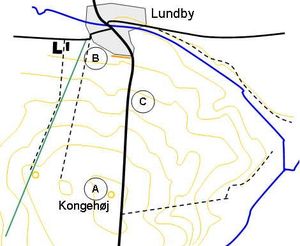
Kampen ved Lundby / Kampen
Skitse over kamppladsen med (A) det danske udgangspunkt, (B) preussernes stilling ved diget og (C) placeringen af mindestenen.
Kampen ved Lundby – eller affæren ved Lundby – fandt sted syd for Lundby i Nordøsthimmerland den 3. juli 1864 under 2. Slesvigske Krig. Et dansk kompagni af 1. Regiment forsøgte frontalt bajonetangreb ned ad en lang bakkeskråning, men gik i stå 20 meter foran det jorddige, preusserne lå i dækning bag. Kampen blev den sidste under 2. Slesvigske Krig og resulterede i store danske tab.